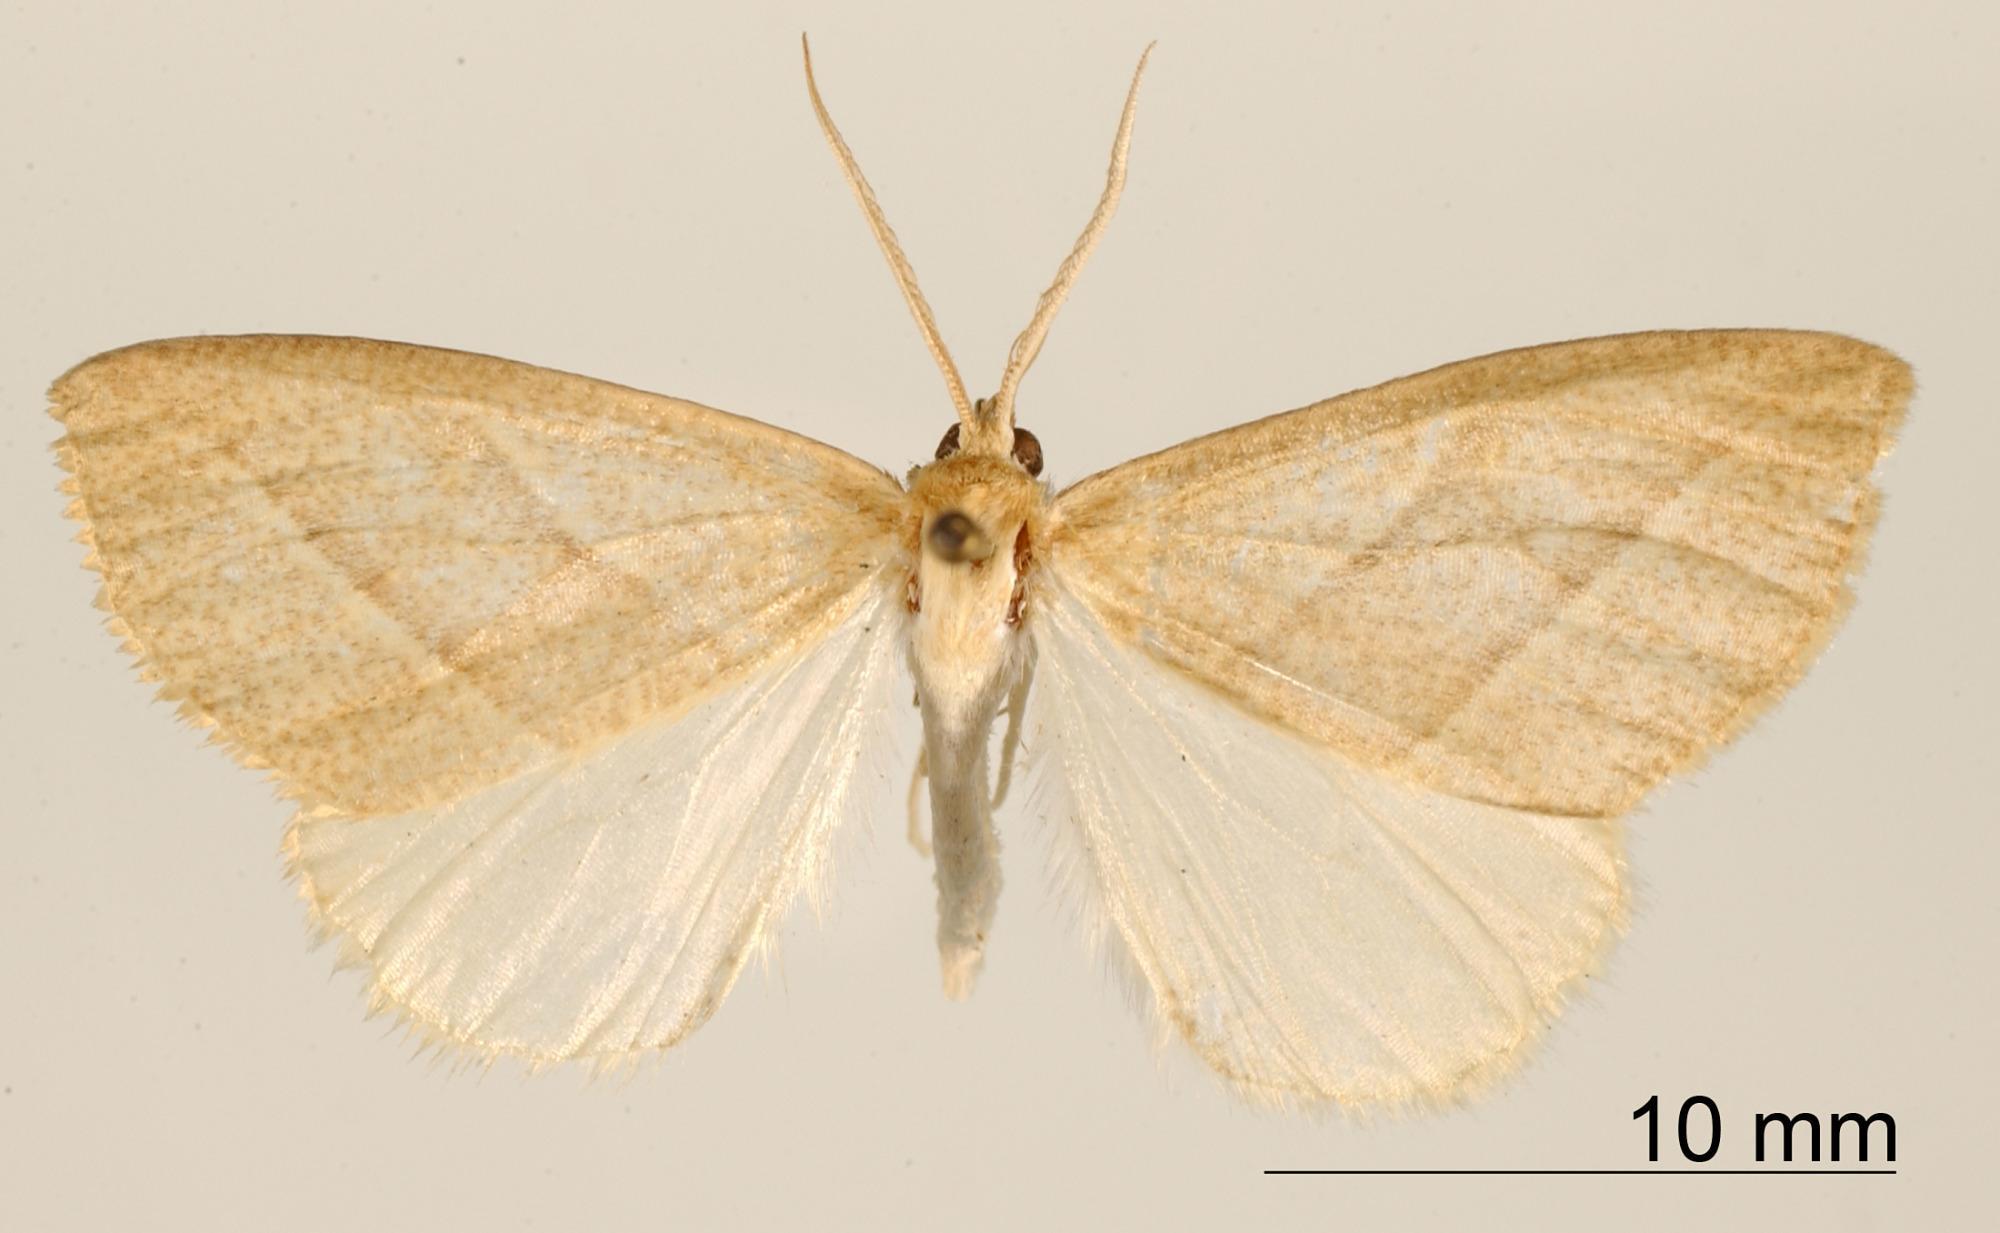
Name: Hemitheinopsis pterochra
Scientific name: Hemitheinopsis pterochra Dyar, 1912
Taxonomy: Animalia, Arthropoda, Insecta, Lepidoptera, Geometridae, Ennominae
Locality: Zacualpan, Mexico, Mexico